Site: brandenburg
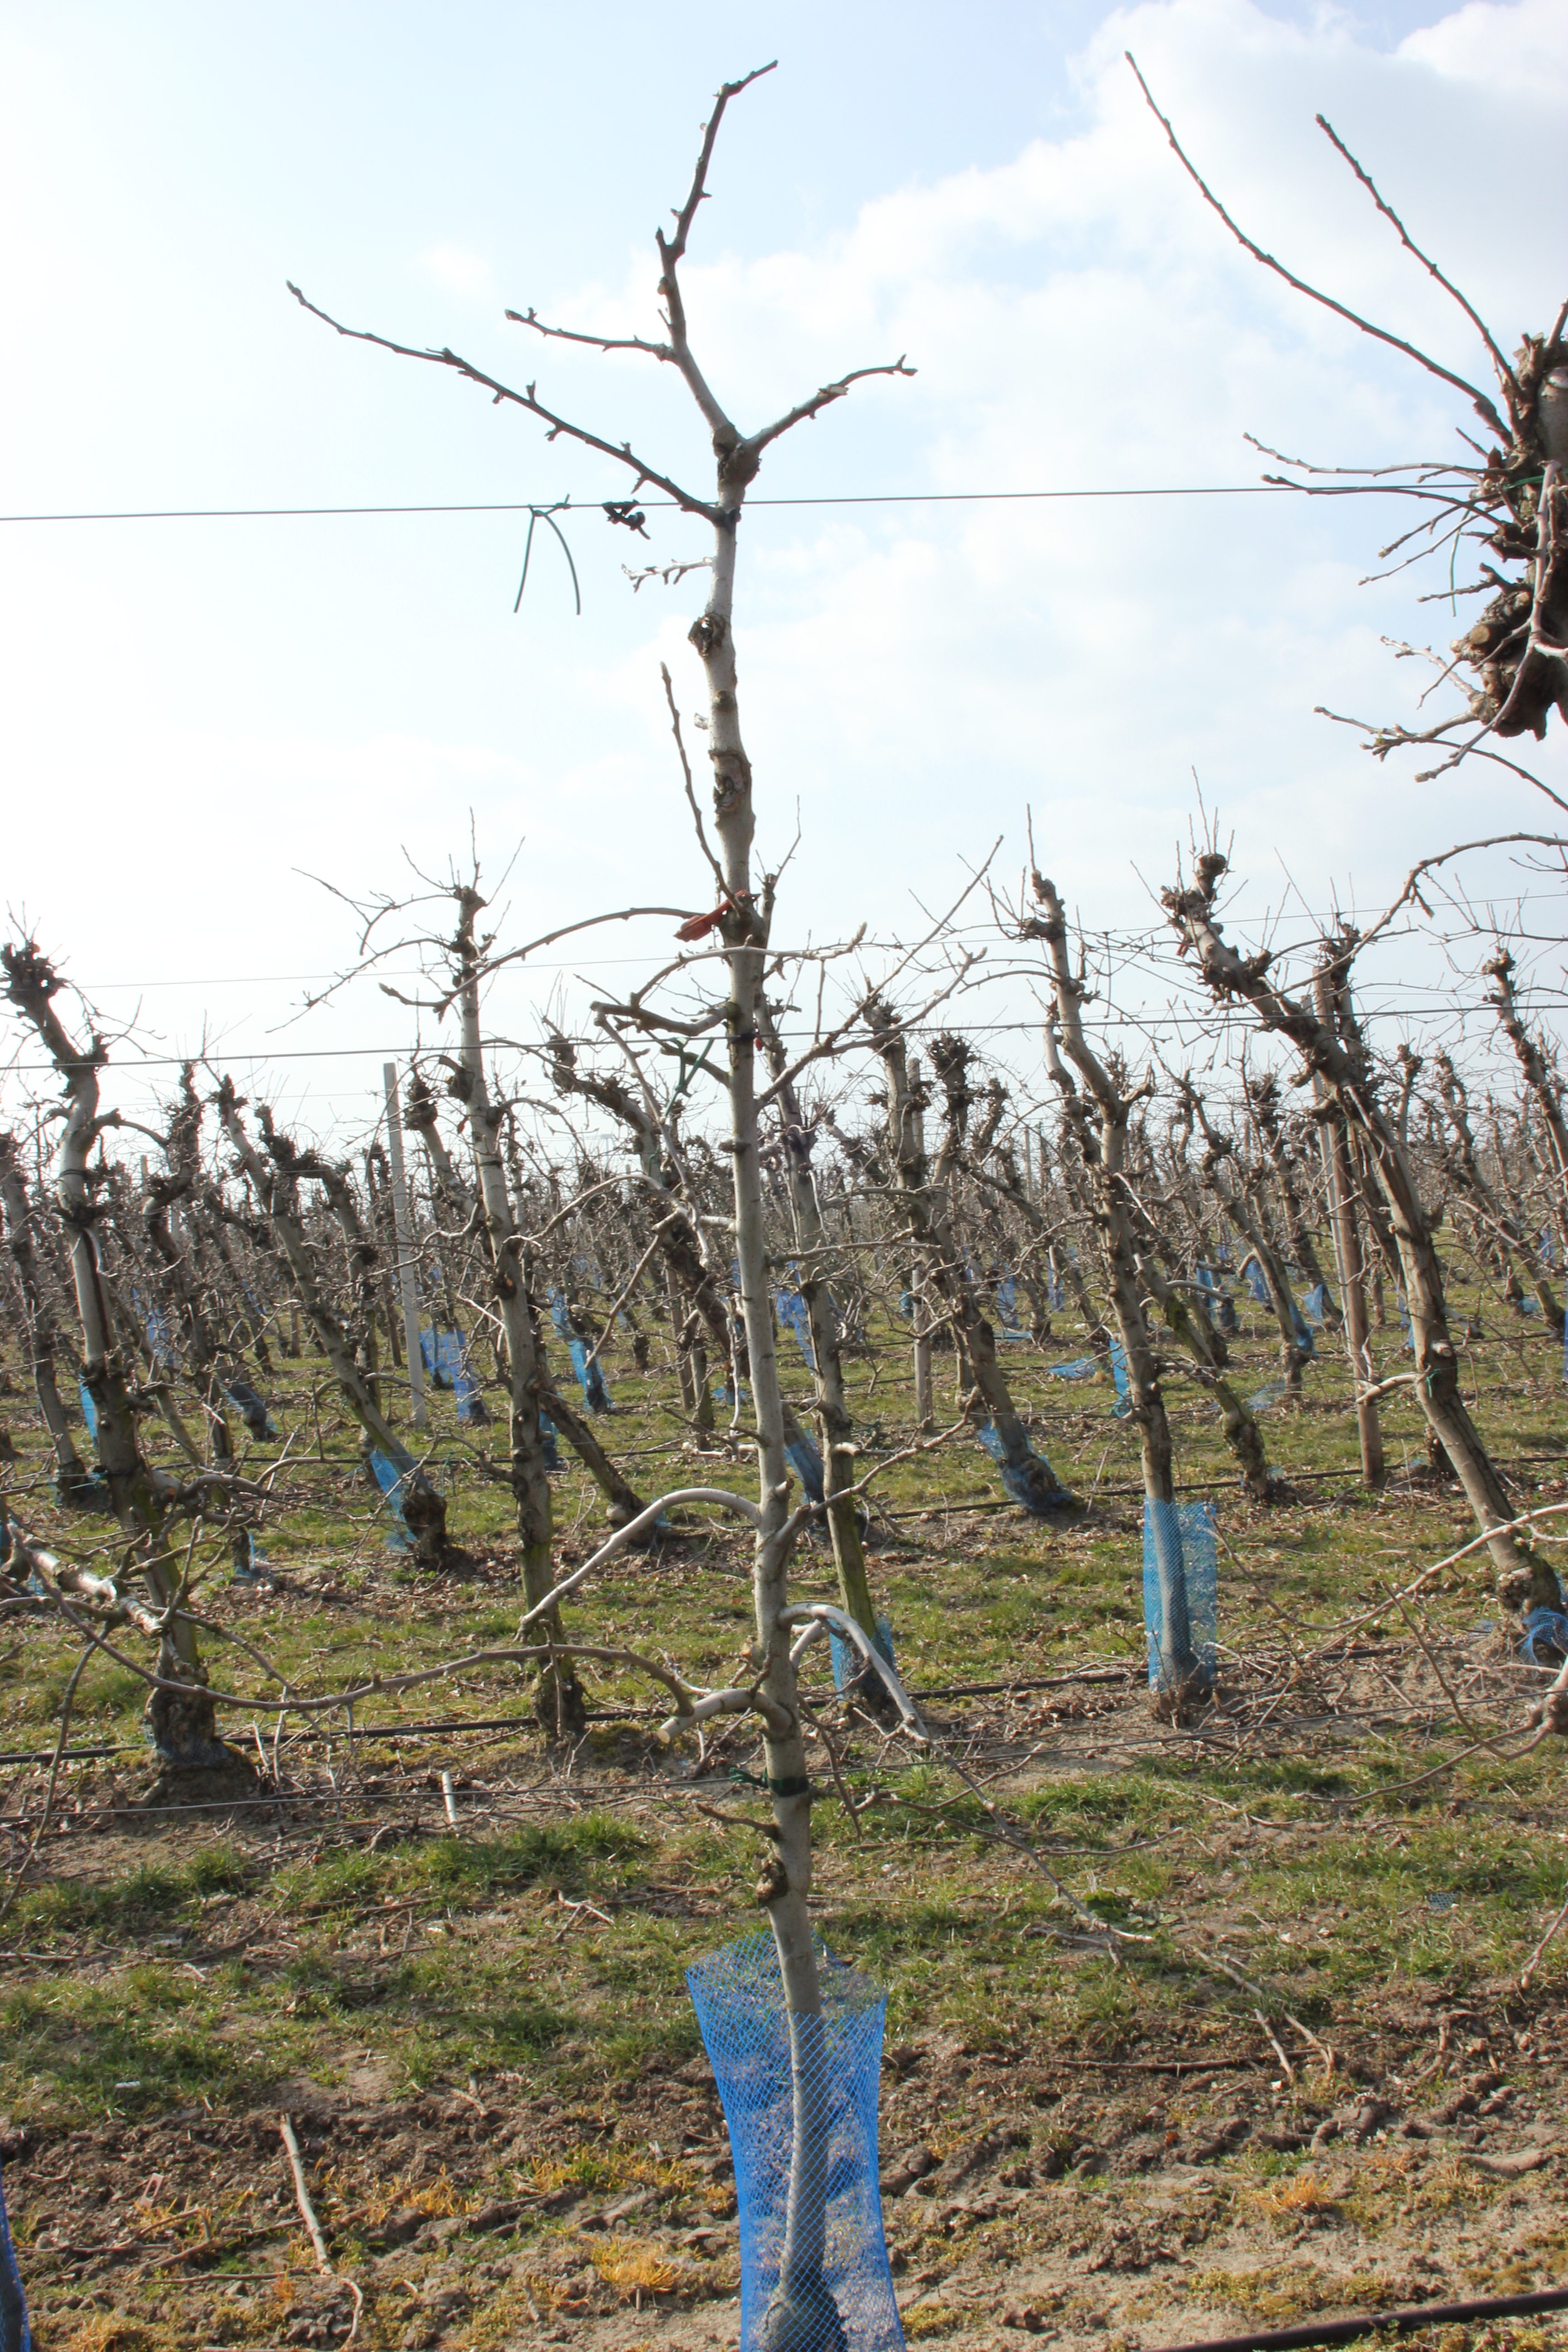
Growth stage (BBCH 03): Bud development